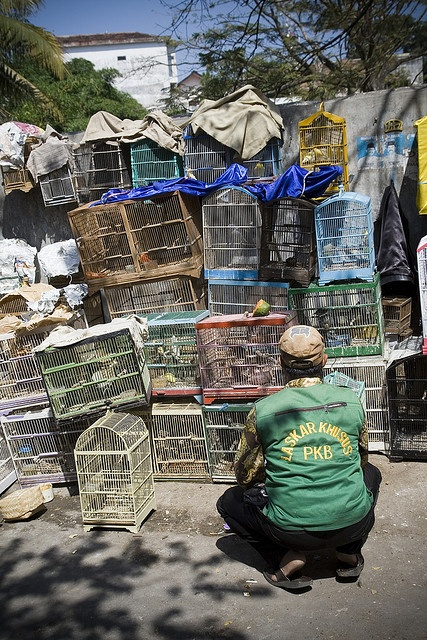
a person crouching down in front of a stack of cages
A person kneeling down in front of a pile of bird cages.
Someone squatting down in front of colorful bird cages.
A person is crouching on the ground looking at cages.
A man is looked at a pile of stacked bird cages.